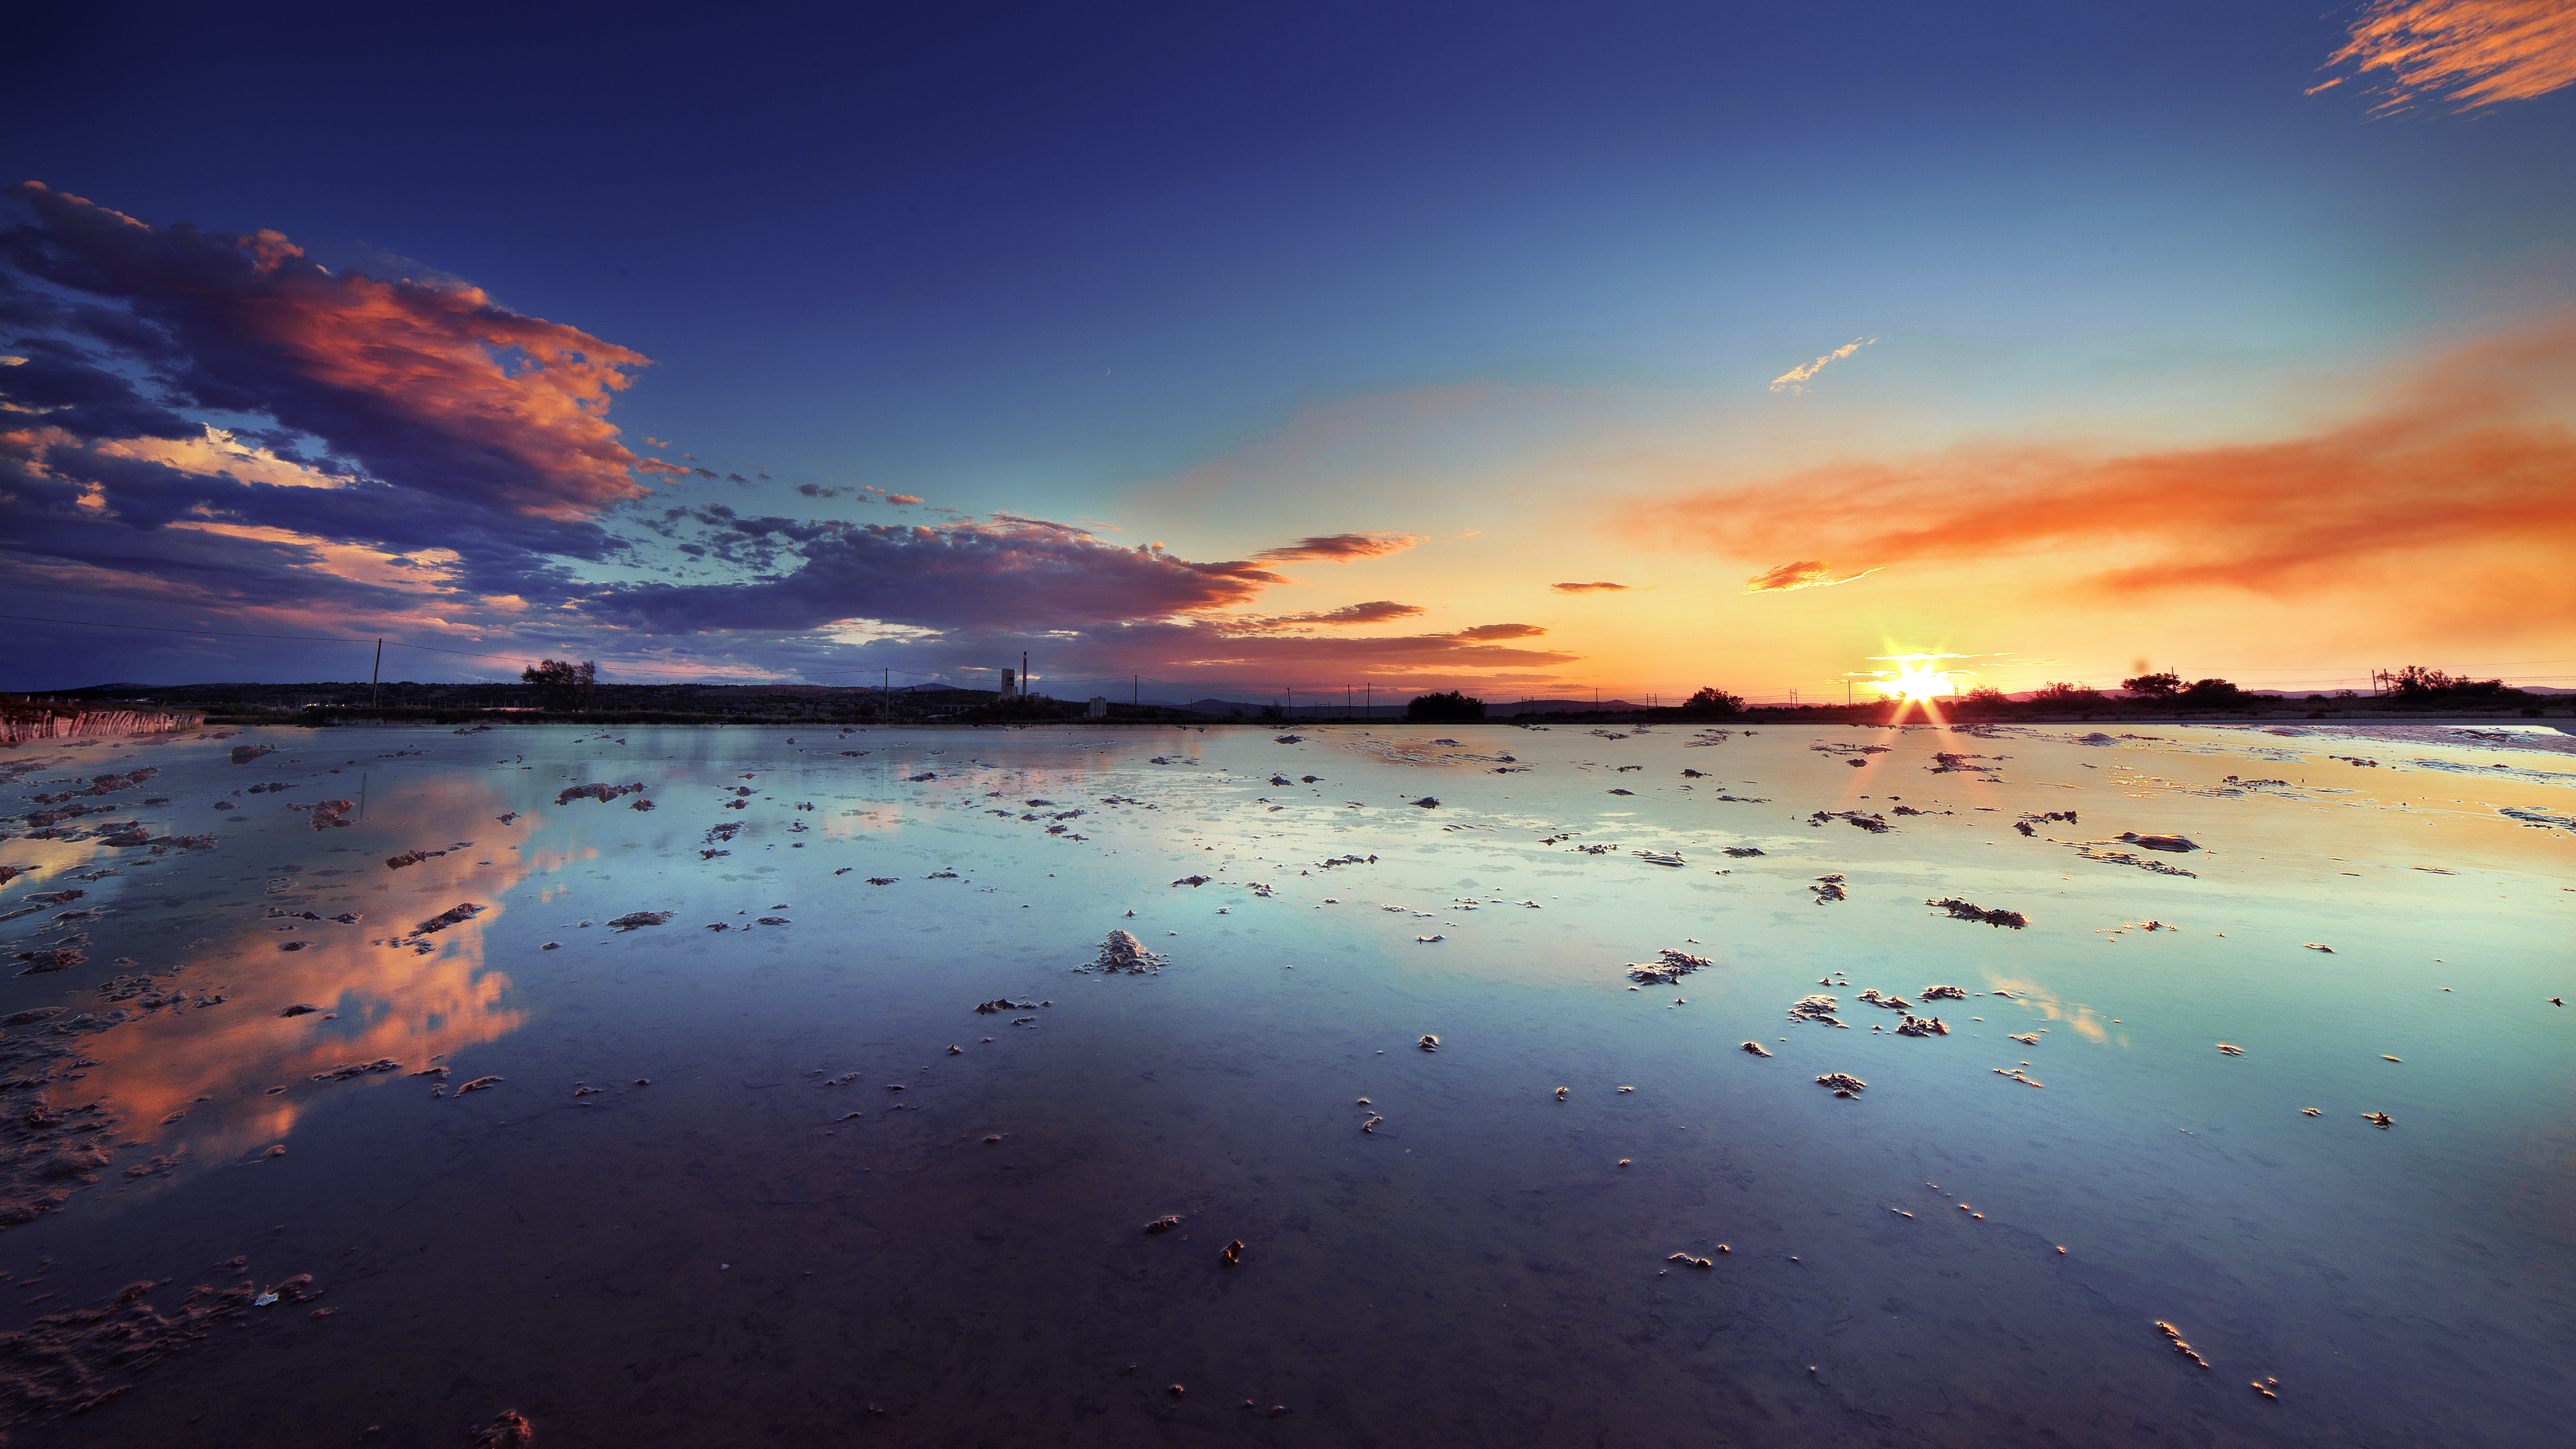
beach, sea, coast, ocean, horizon, cloud, sky, sun, sunrise, sunset, sunlight, morning, shore, wave, dawn, atmosphere, dusk, evening, reflection, clouds, colors, wideangle, reflet, longexposure, waterscape, pln, portlanouvelle, samyang14mm28ifedumc, afterglow, atmospheric phenomenon, wind wave